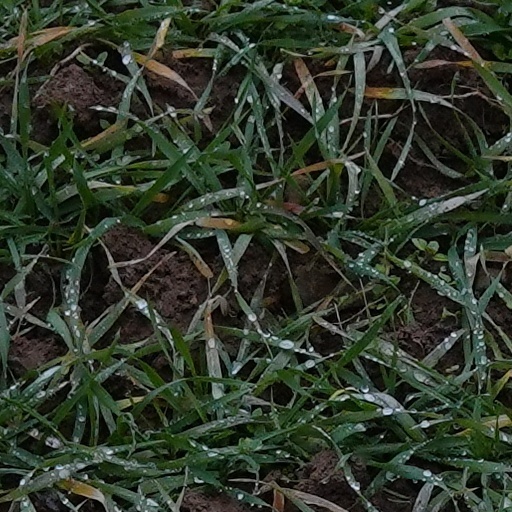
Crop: wheat